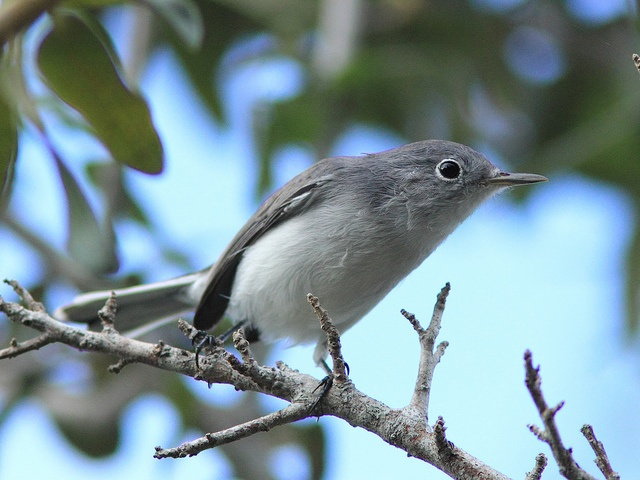
A small grey bird on a tree branch.
a little bird sitting on a leafless tree branch
A little bird sits on a tree branch.
A grey bird that is holding onto a tree.
A gray and white bird is sitting on a bare branch.